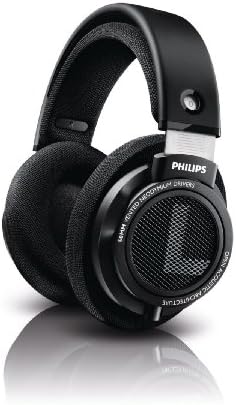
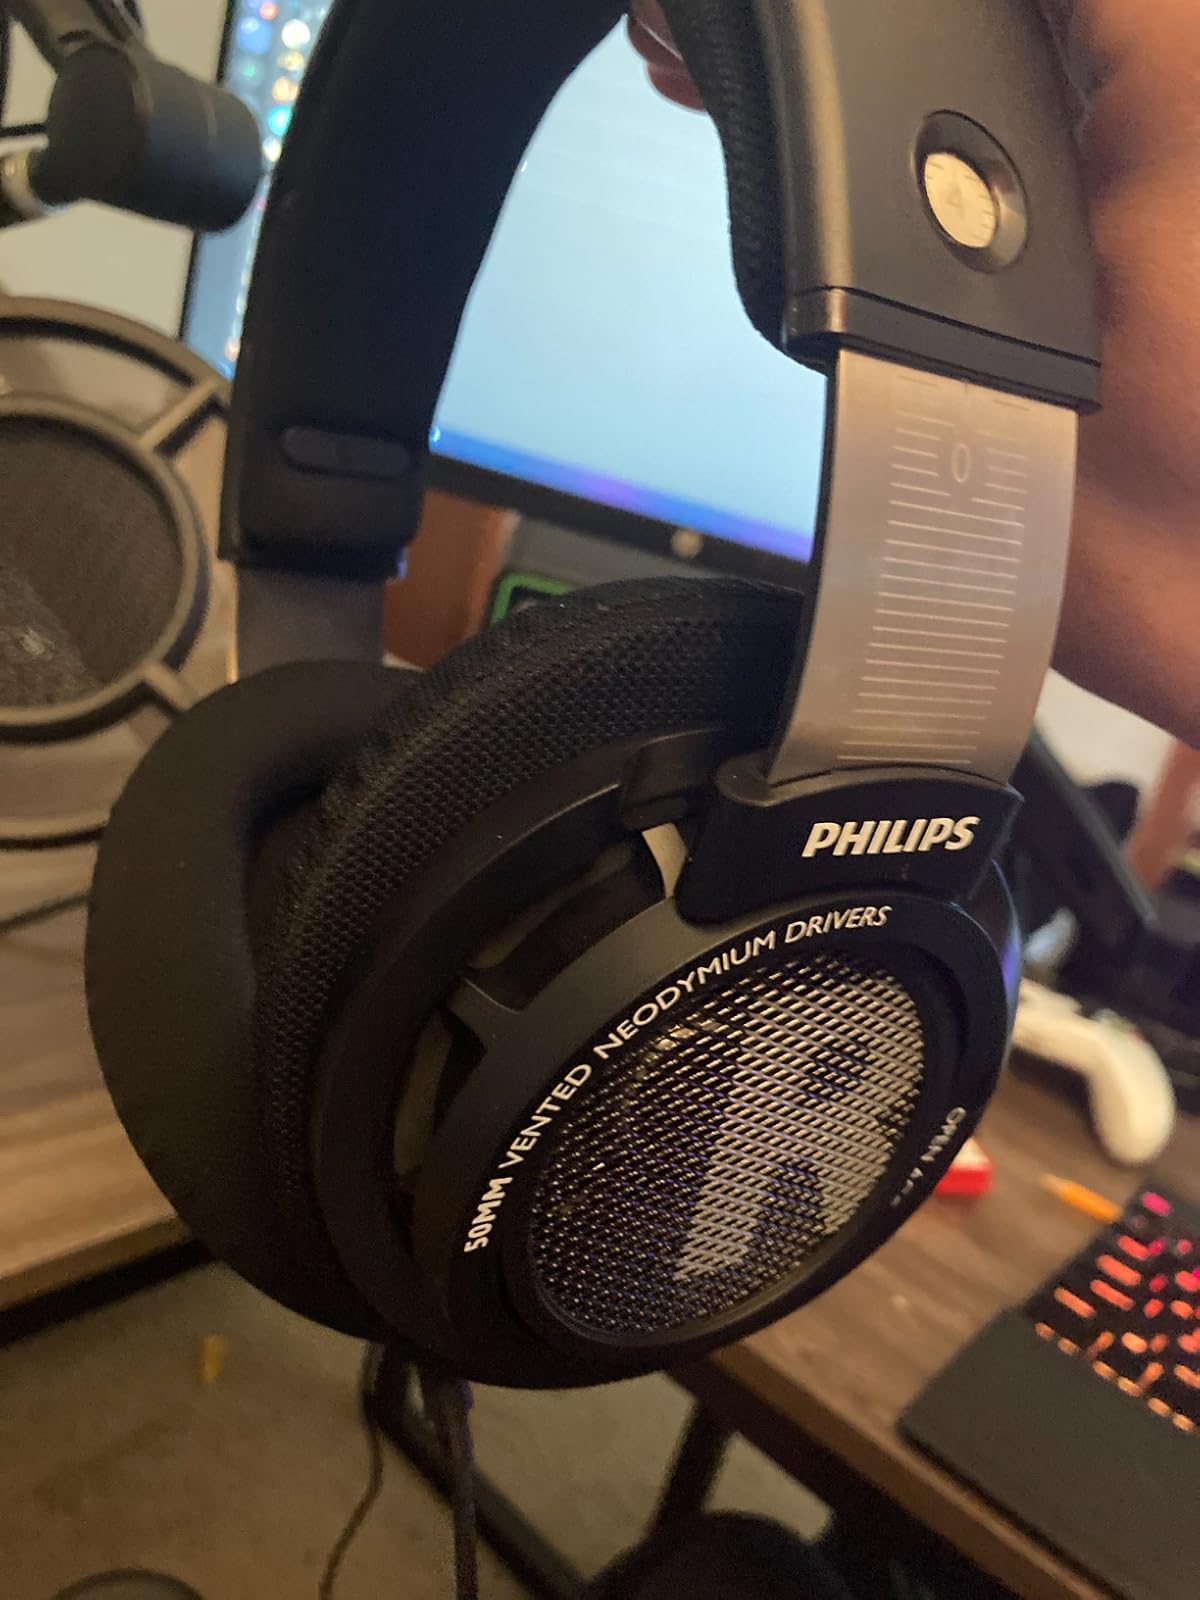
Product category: headphones
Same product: yes